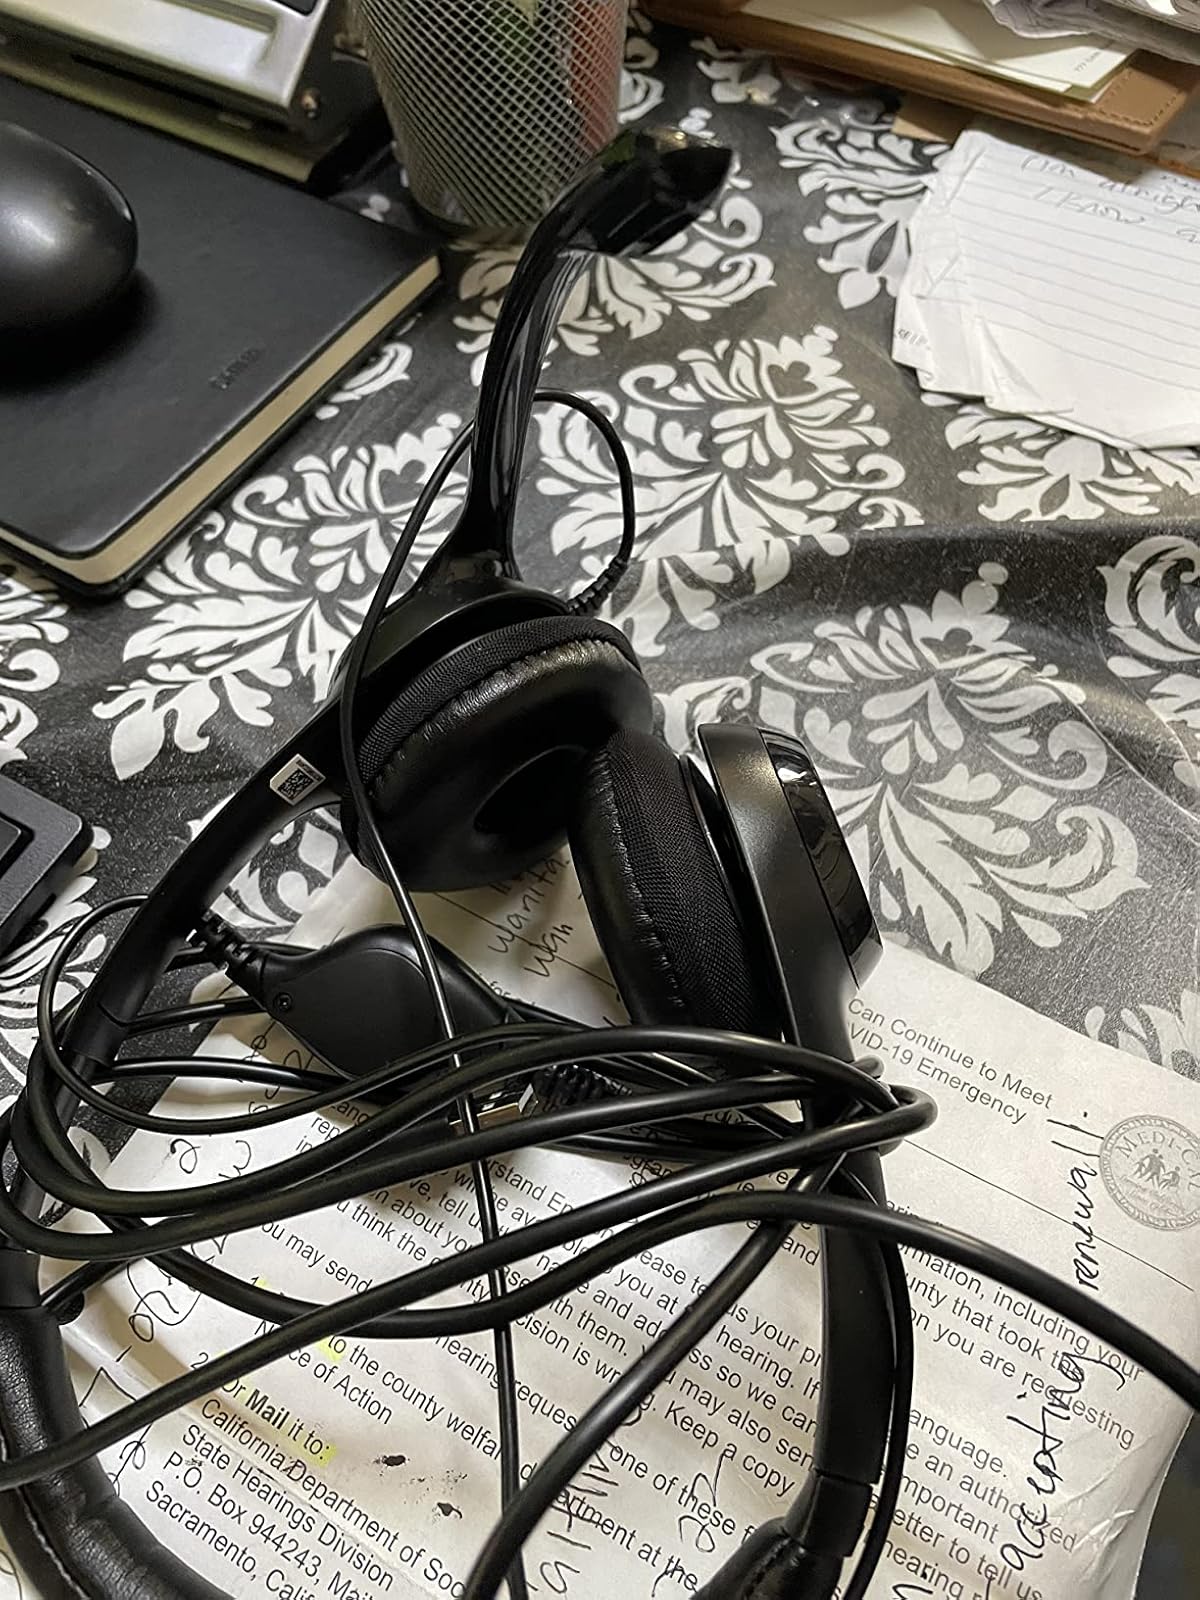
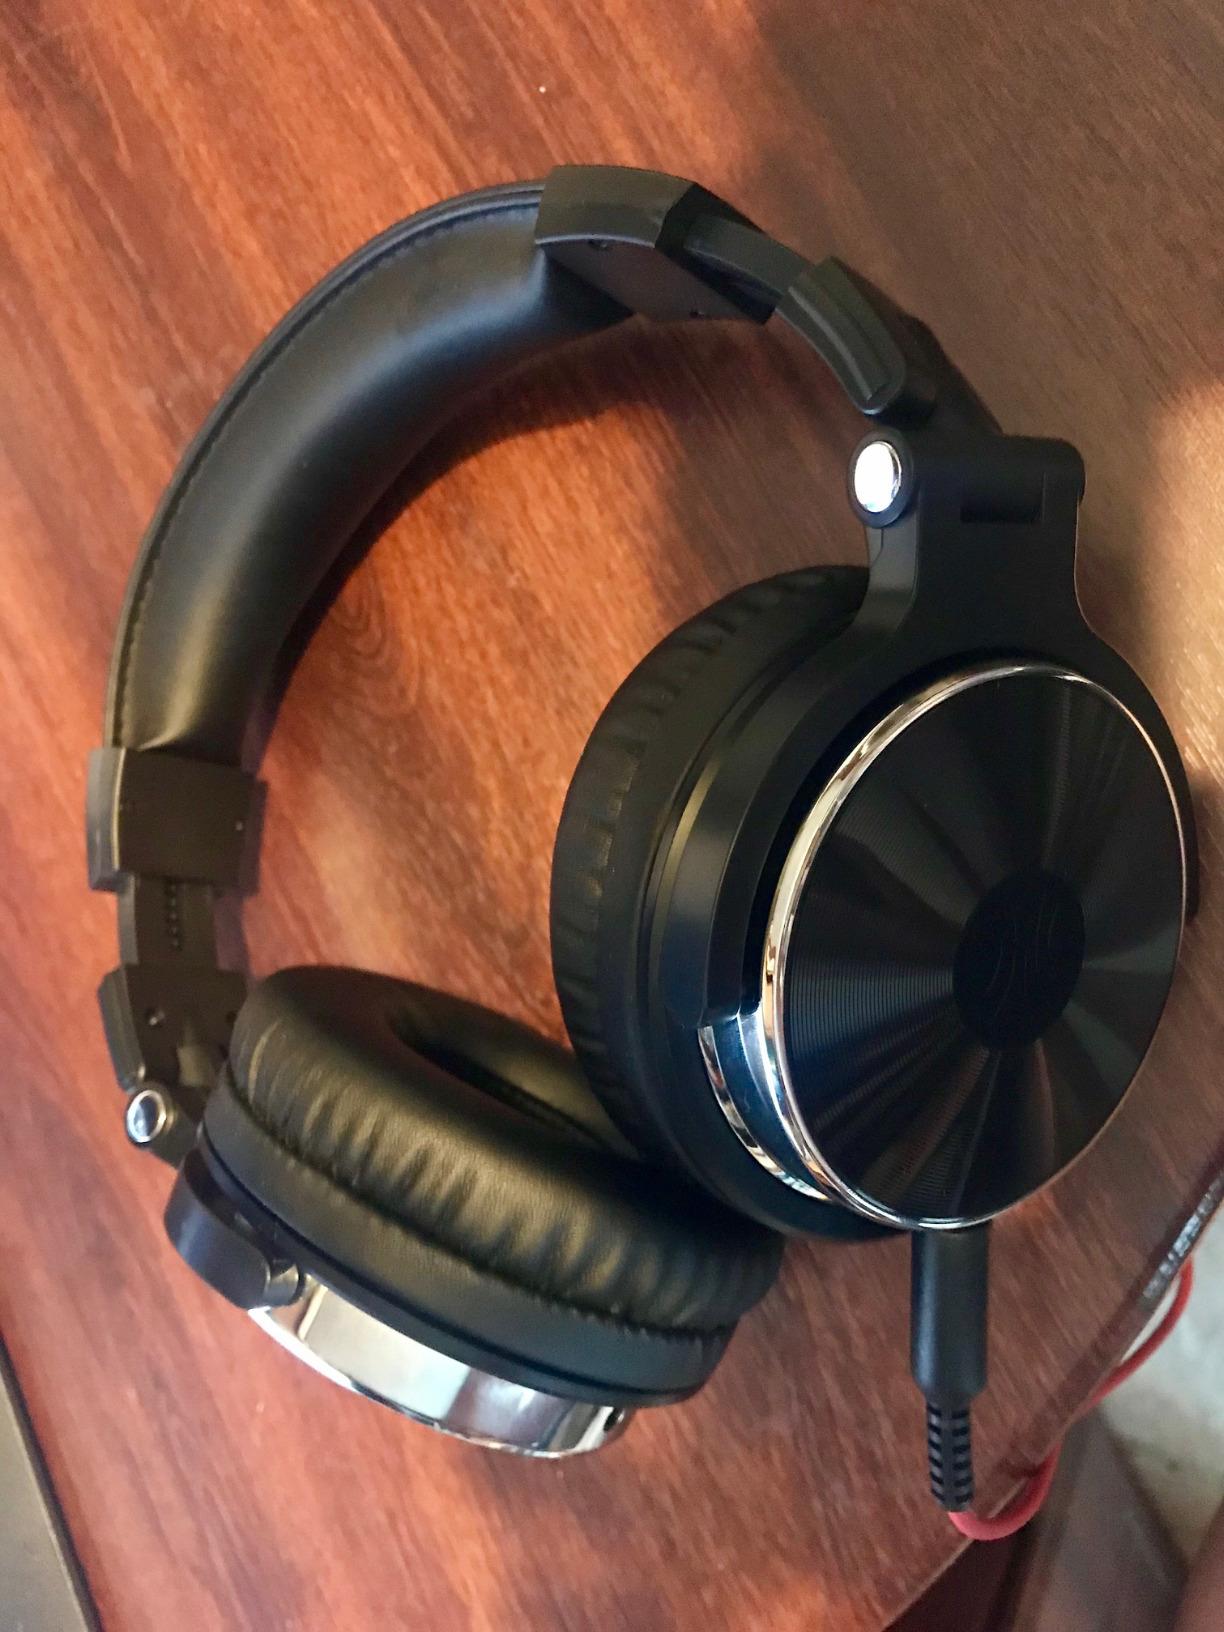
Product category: headphones
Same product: no